Corcubión

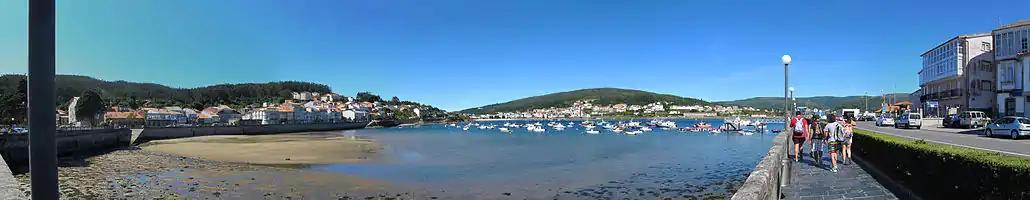
View from the promenade

Corcubión belonged to the county of Traba, but later passed into the hands of the Count of Altamira.